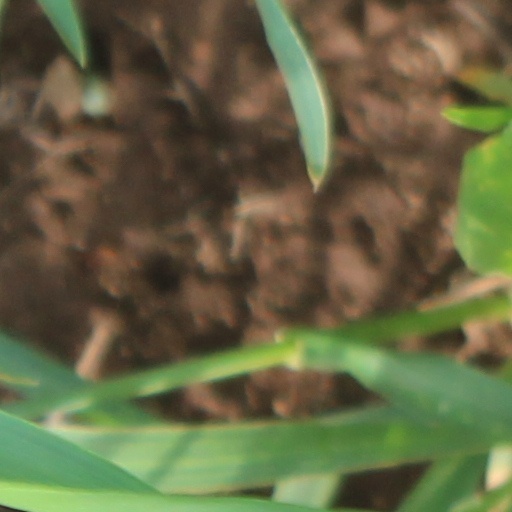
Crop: wheat